Micronesia

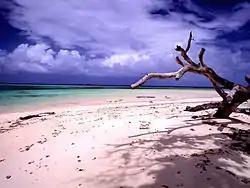
Beach scenery at Laura, Majuro, Marshall Islands

The Marshall Islands are located north of Nauru and Kiribati, east of the Federated States of Micronesia, and south of the U.S. territory of Wake Island. The islands consist of 29 low-lying atolls and five isolated islands, comprising 1,156 individual islands and islets. The atolls and islands form two groups: the Ratak Chain and the Ralik Chain (meaning "sunrise" and "sunset" chains). All the islands in the chain are part of the Republic of the Marshall Islands, a presidential republic in free association with the United States. Having few natural resources, the islands' wealth is based on a service economy, as well as some fishing and agriculture. Of the 29 atolls, 24 are inhabited.